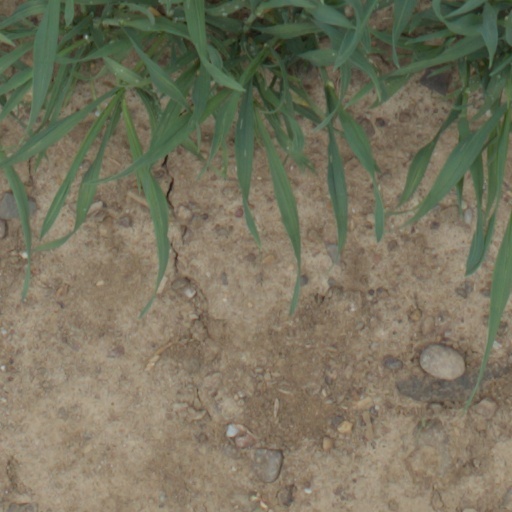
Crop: wheat